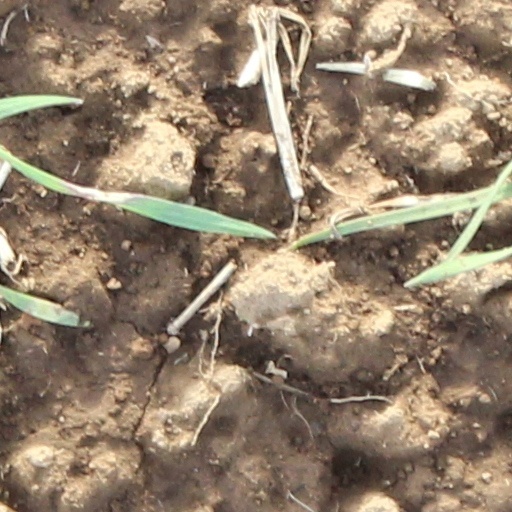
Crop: wheat